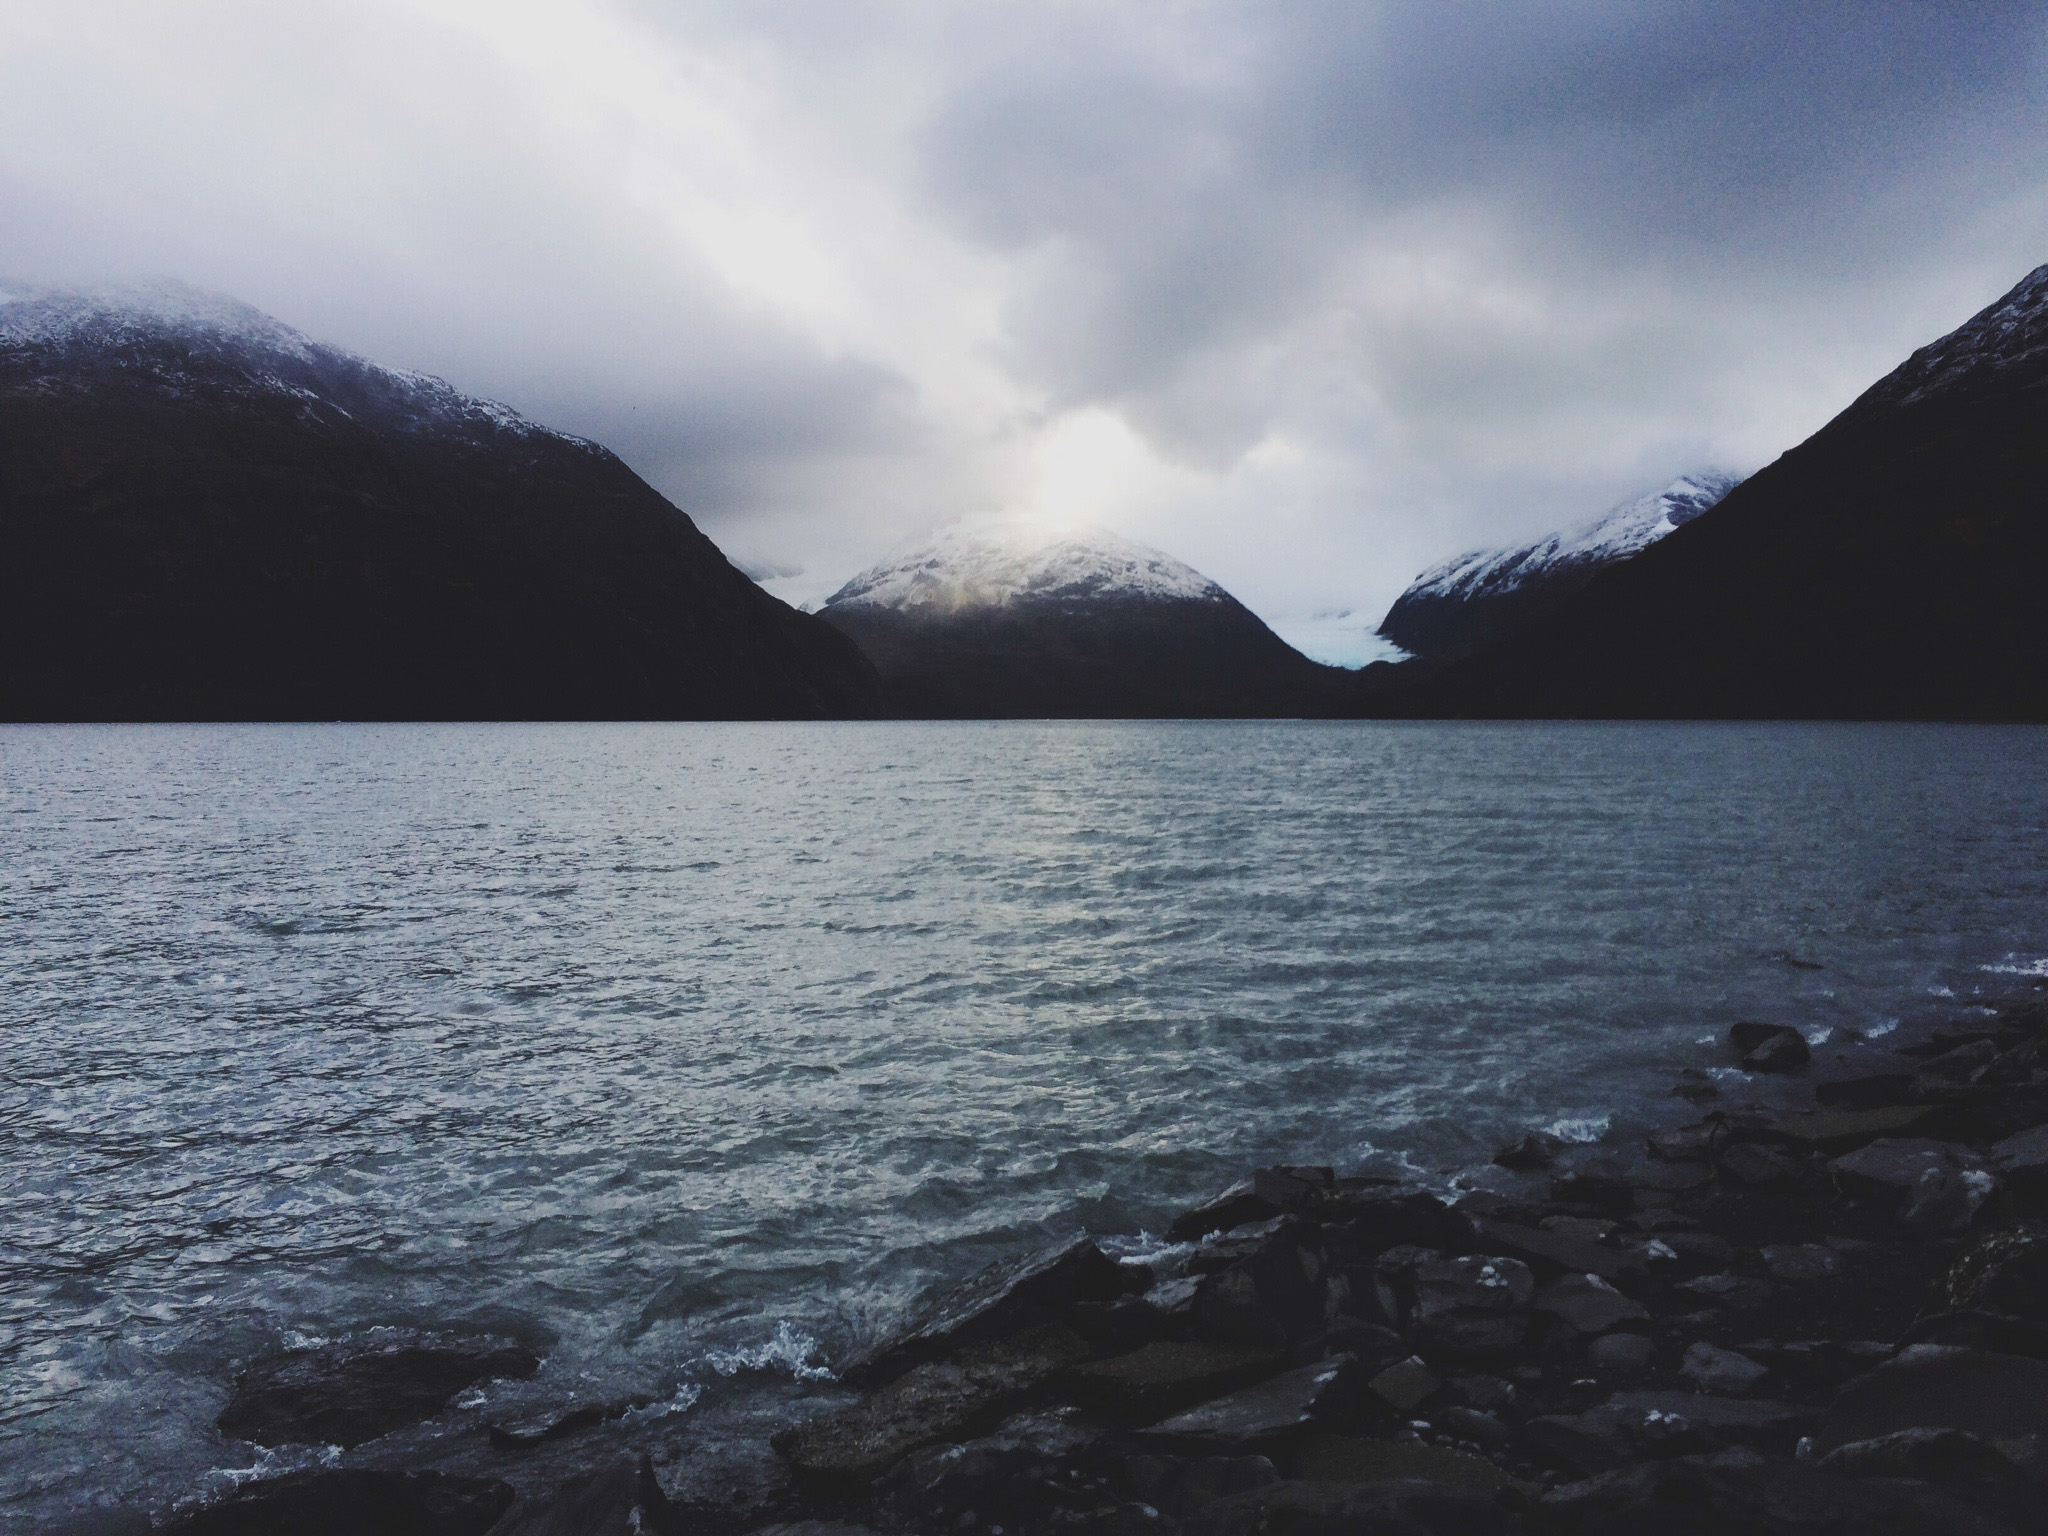
sea, coast, water, horizon, mountain, cloud, lake, mountain range, dark, reflection, bay, fjord, reservoir, highland, body of water, gloomy, fell, loch, landform, atmospheric phenomenon, mountainous landforms, glacial landform